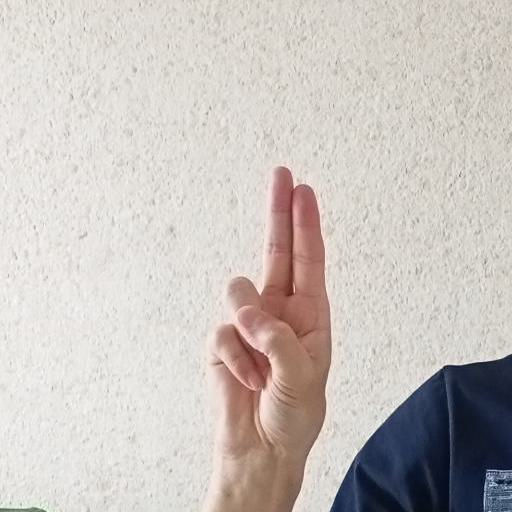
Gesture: two_up